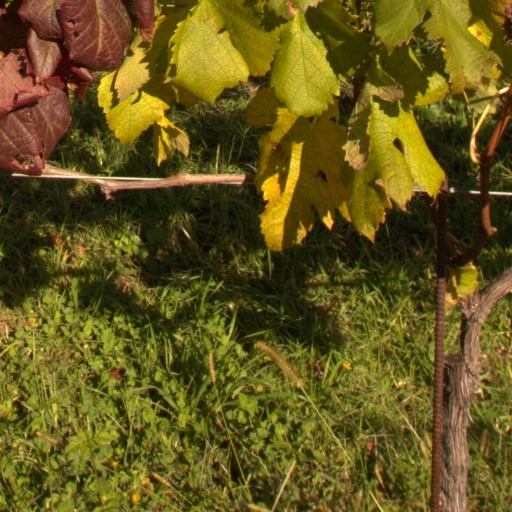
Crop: grape